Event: Nepal Earthquake
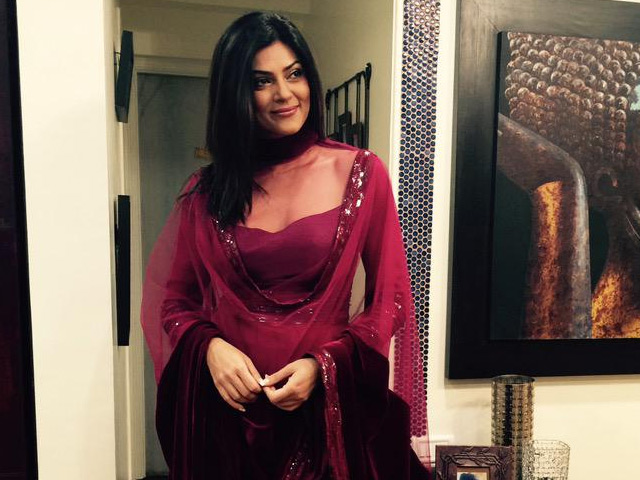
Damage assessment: no_damage